Headlines (Friendship Never Ends)

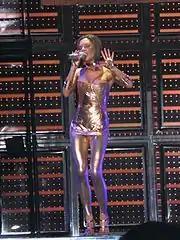
Victoria Beckham performing the song in Las Vegas, during the Return of the Spice Girls tour

"Headlines (Friendship Never Ends)" has received generally mixed to positive reviews from music critics. Talia Kraines, writing for BBC Music was positive in her review, and called the song a "classic Spice ballad". According to a writer from "The Daily Collegian", "for the naysayers, who say the Spice Girls time has passed, two new tunes, "Headlines (Friendship Never Ends)" and "Voodoo" may grab your attention". Nick Levine from Digital Spy commented in his positive review, "'Headlines' won't be the first tune you skip to on the Spice Girls' Greatest Hits album – or, in all honesty, the tenth – but, as its pretty, gently melodic chorus surges gracefully, the feeling that comes over you is unmistakable. Nostalgia's a funny old thing, isn't it?"